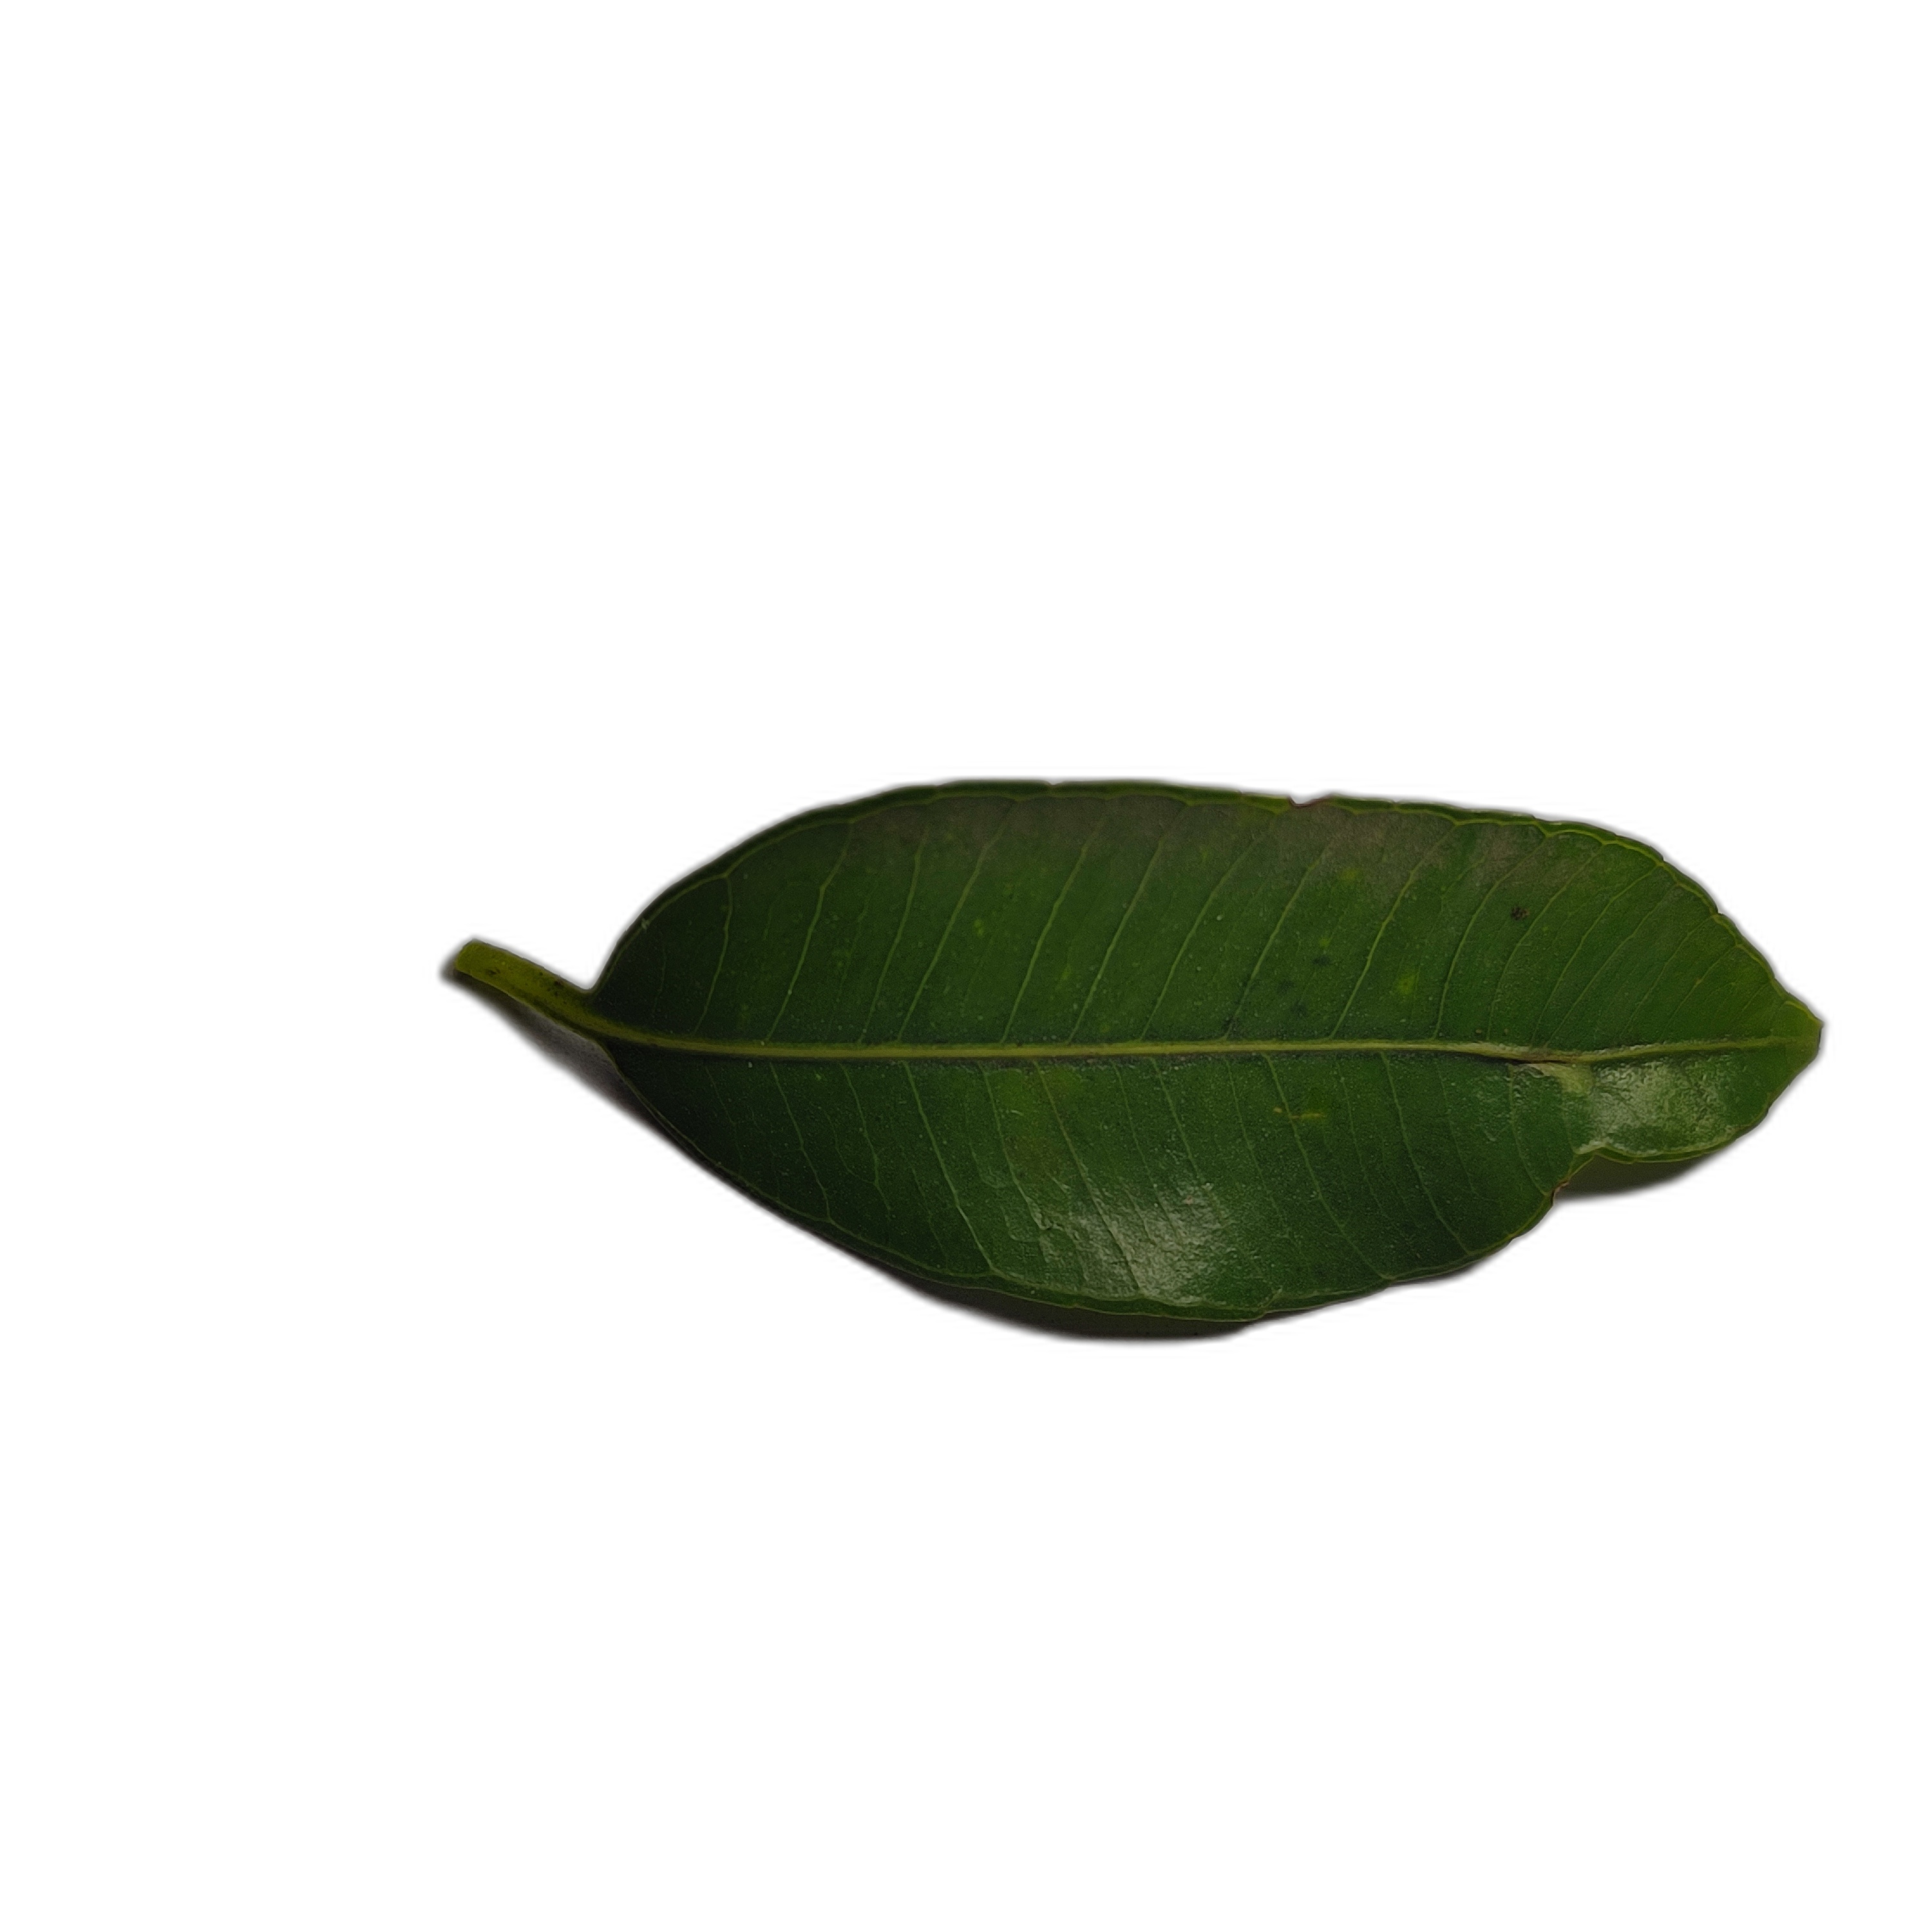
Label: healthy